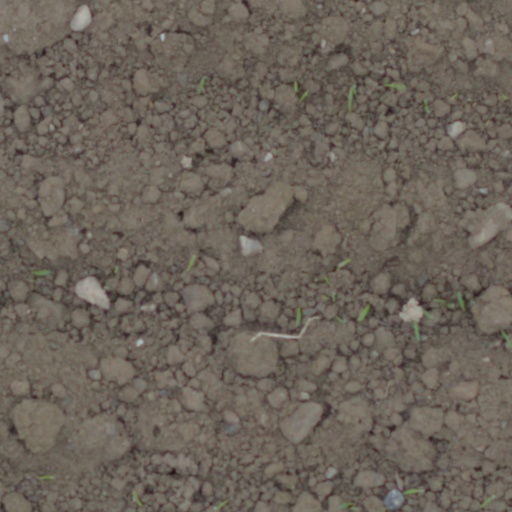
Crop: wheat